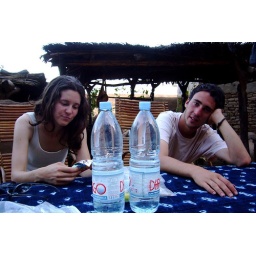
Lara & Arnaud (disgusted) with two refreshing HOT bottles of water in the desert!*